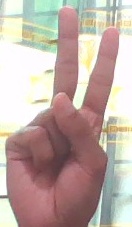
ASL sign: V